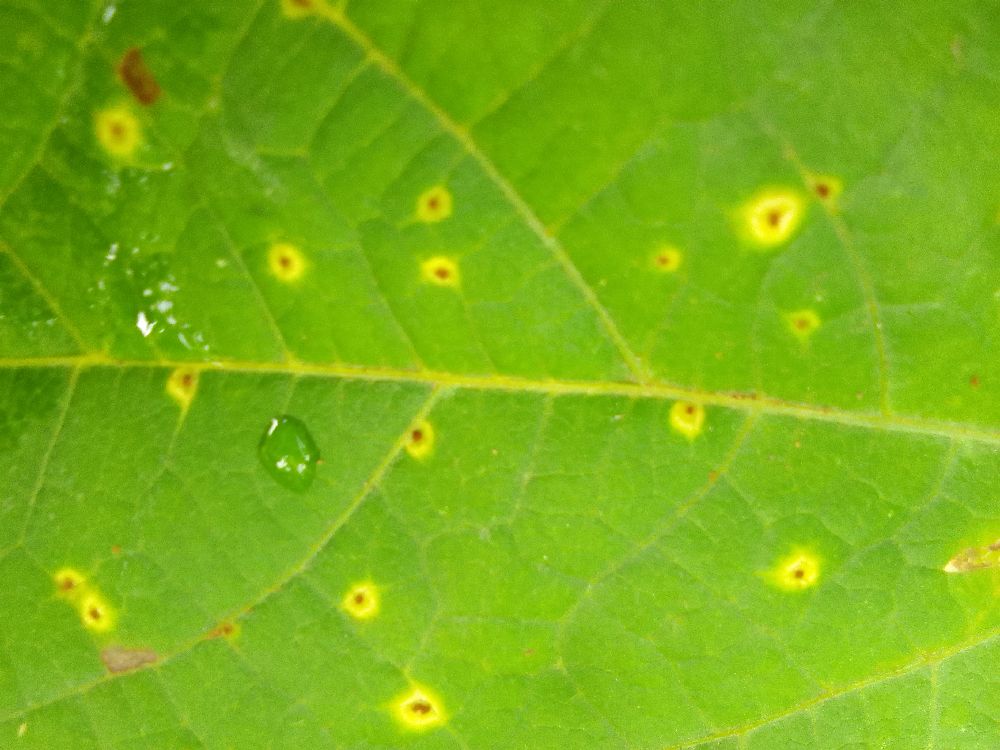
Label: rust